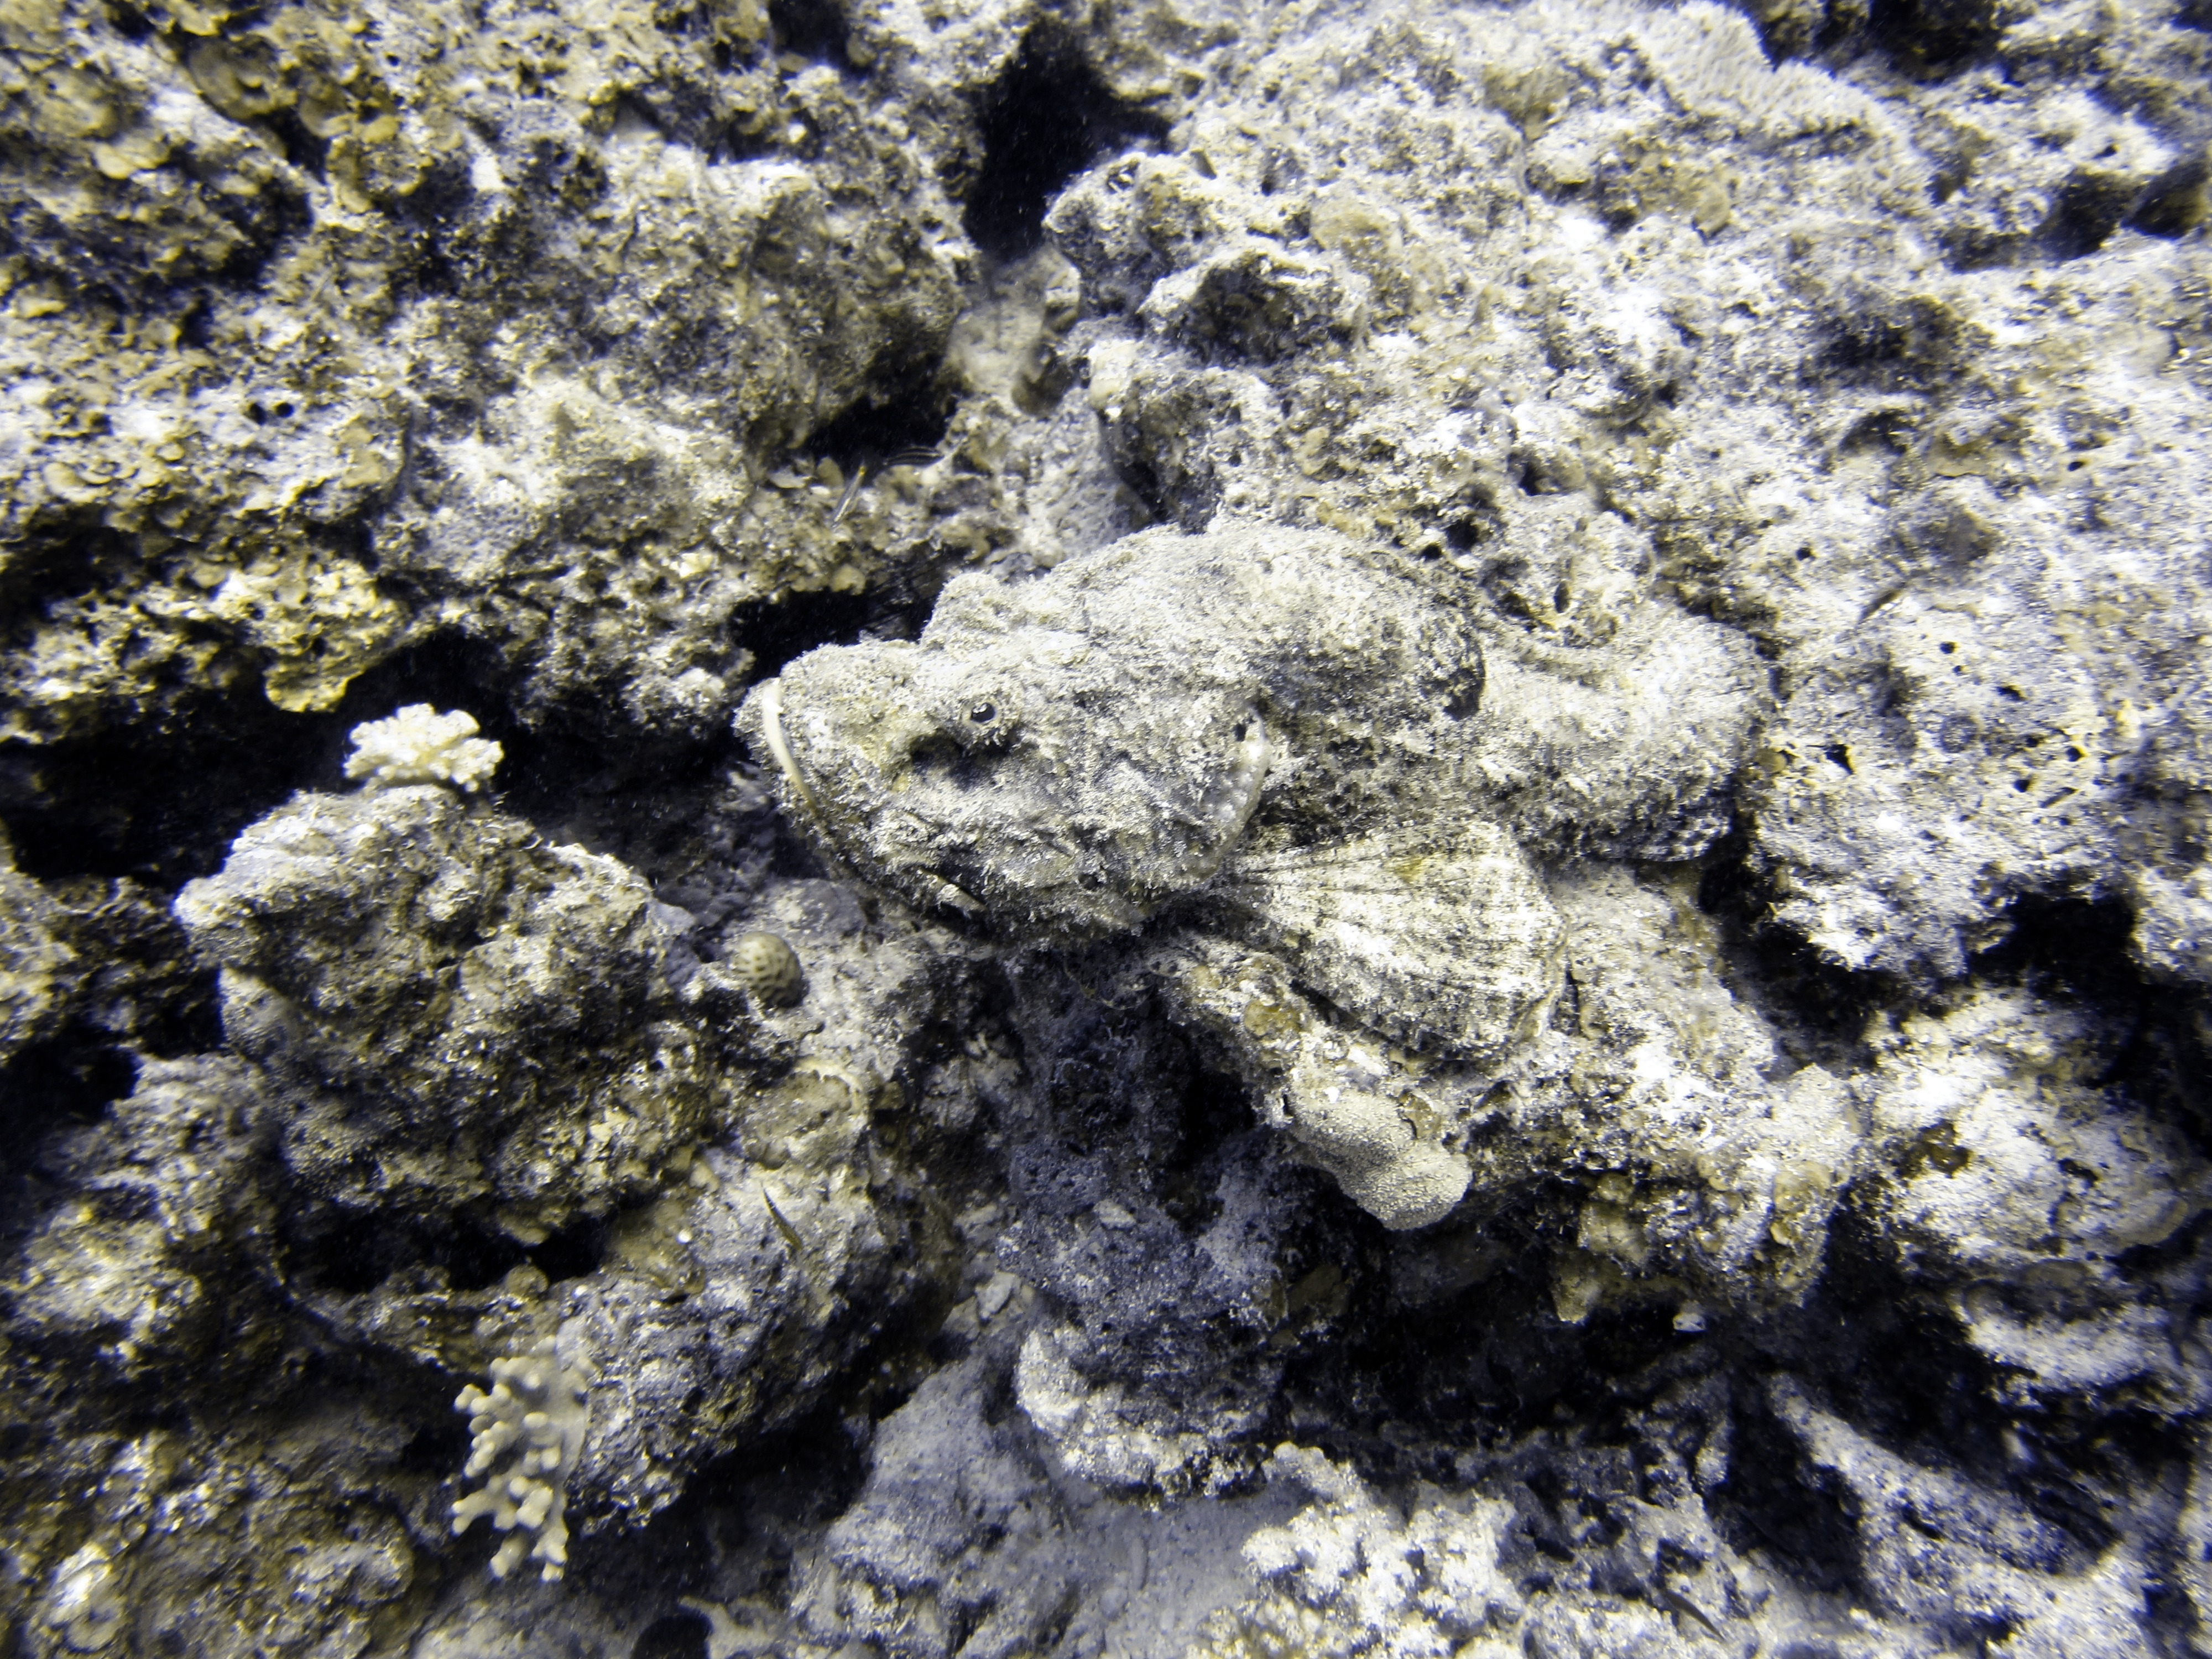
sea, nature, rock, ocean, diving, underwater, fish, reef, camouflage, hide, mineral, disguised, organism, stone fish, waiting off, marine biology